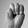
ASL letter: M